Tactical frivolity

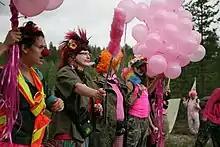
Swedish anti-war protestors blocking a road while dressed as clowns

Tactical frivolity is a form of public protest involving humour; often including peaceful non-compliance with authorities, carnival and whimsical antics. Humour has played a role in political protests at least as far back as the Classical period in ancient Greece. However, it is only since the 1990s that the term "tactical frivolity" gained common currency for describing the use of humour in opposing perceived political injustice. Generally, the term is used to denote a whimsical, nonconfrontational approach rather than aggressive mocking or cutting jokes.